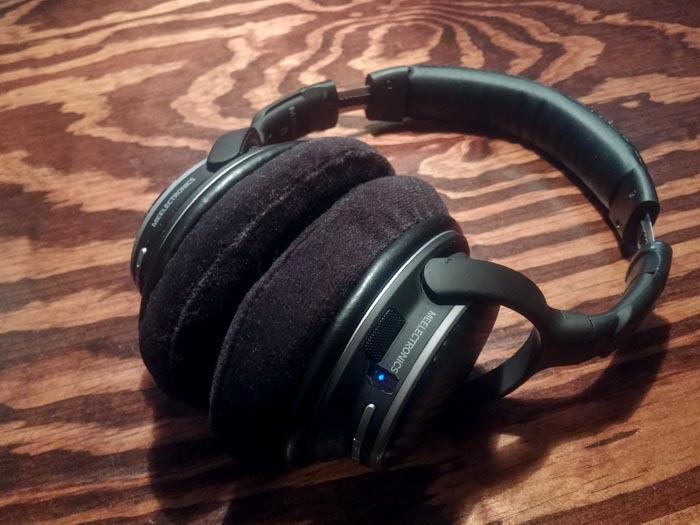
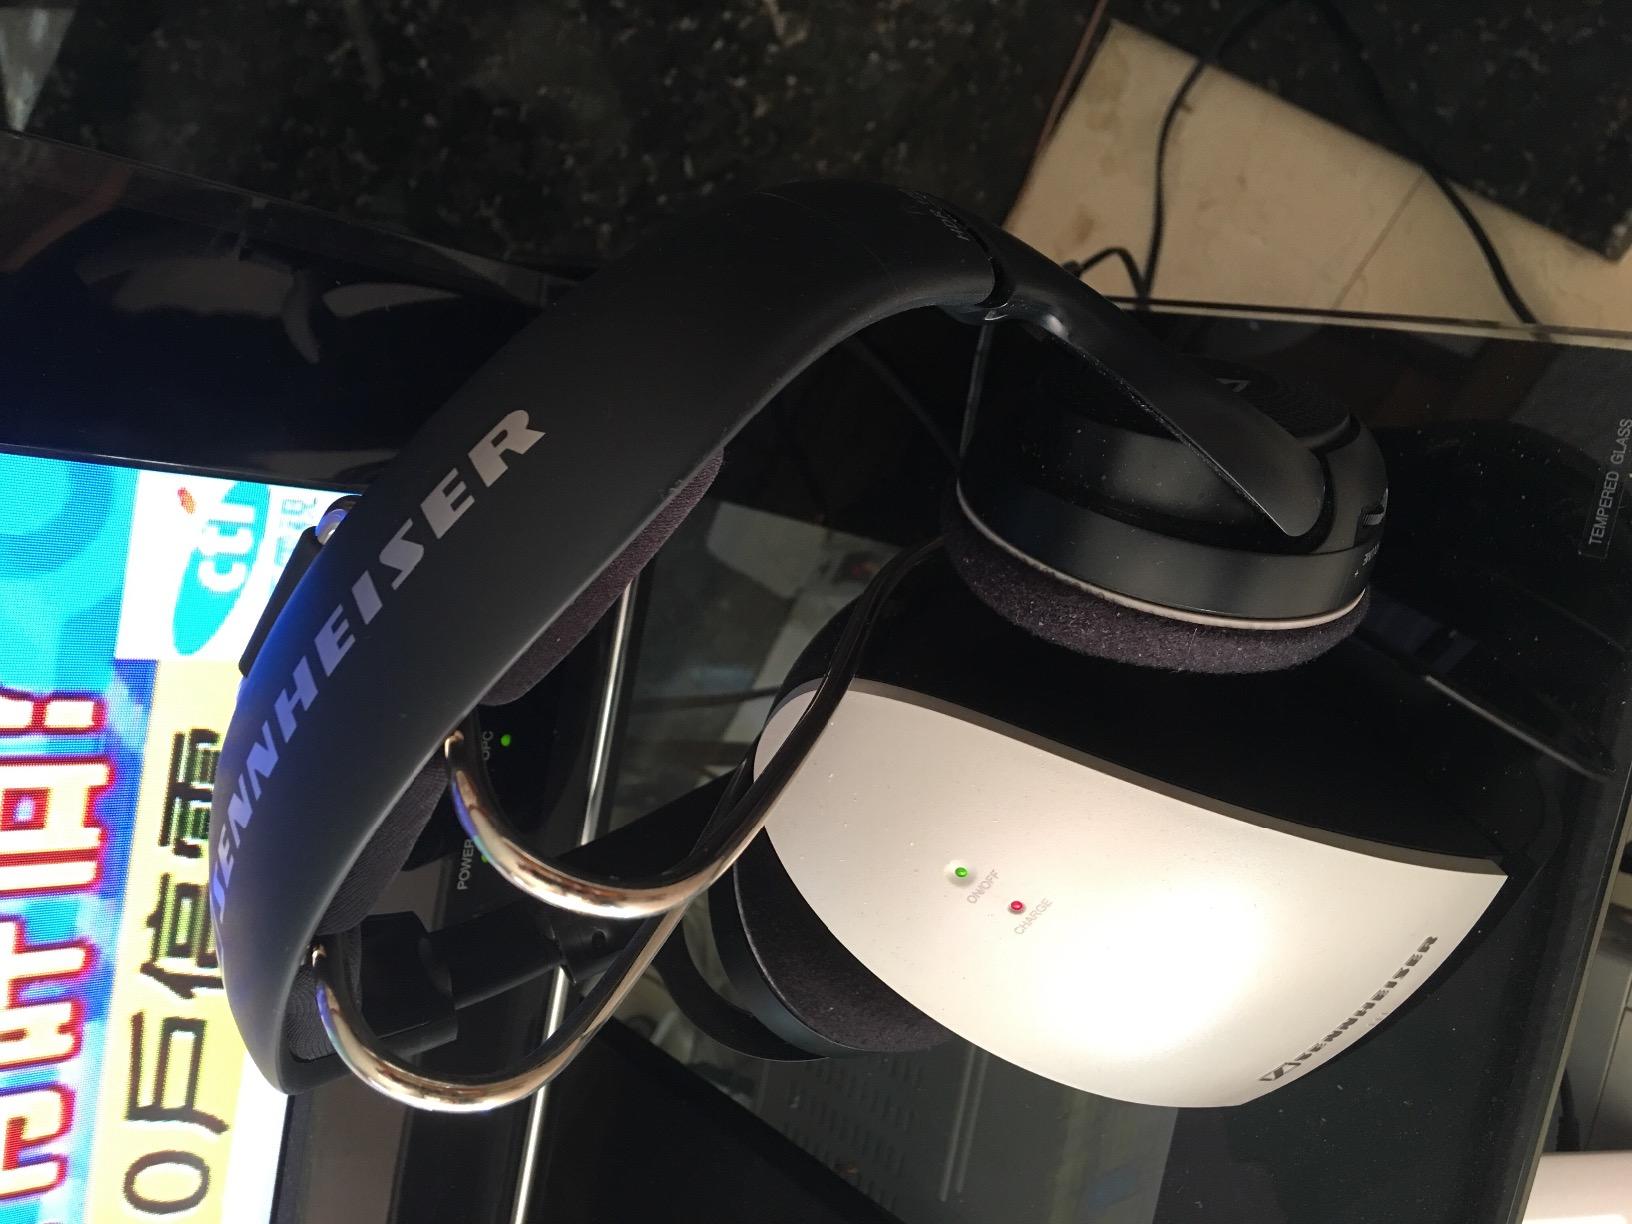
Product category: headphones
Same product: no